Tyrrell 023

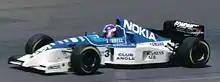
Ukyo Katayama driving the 023 at the 1995 British Grand Prix

Salo was impressive in his first full season of F1, scoring all of the team's total of five points. He could have done even better, holding third place at the season-opening Brazilian GP before spinning back to seventh due to cramp. He was also set for points at the next race, but was taken out by backmarker Aguri Suzuki. As such, the Finn had to wait until the second half of the season to score his first points.